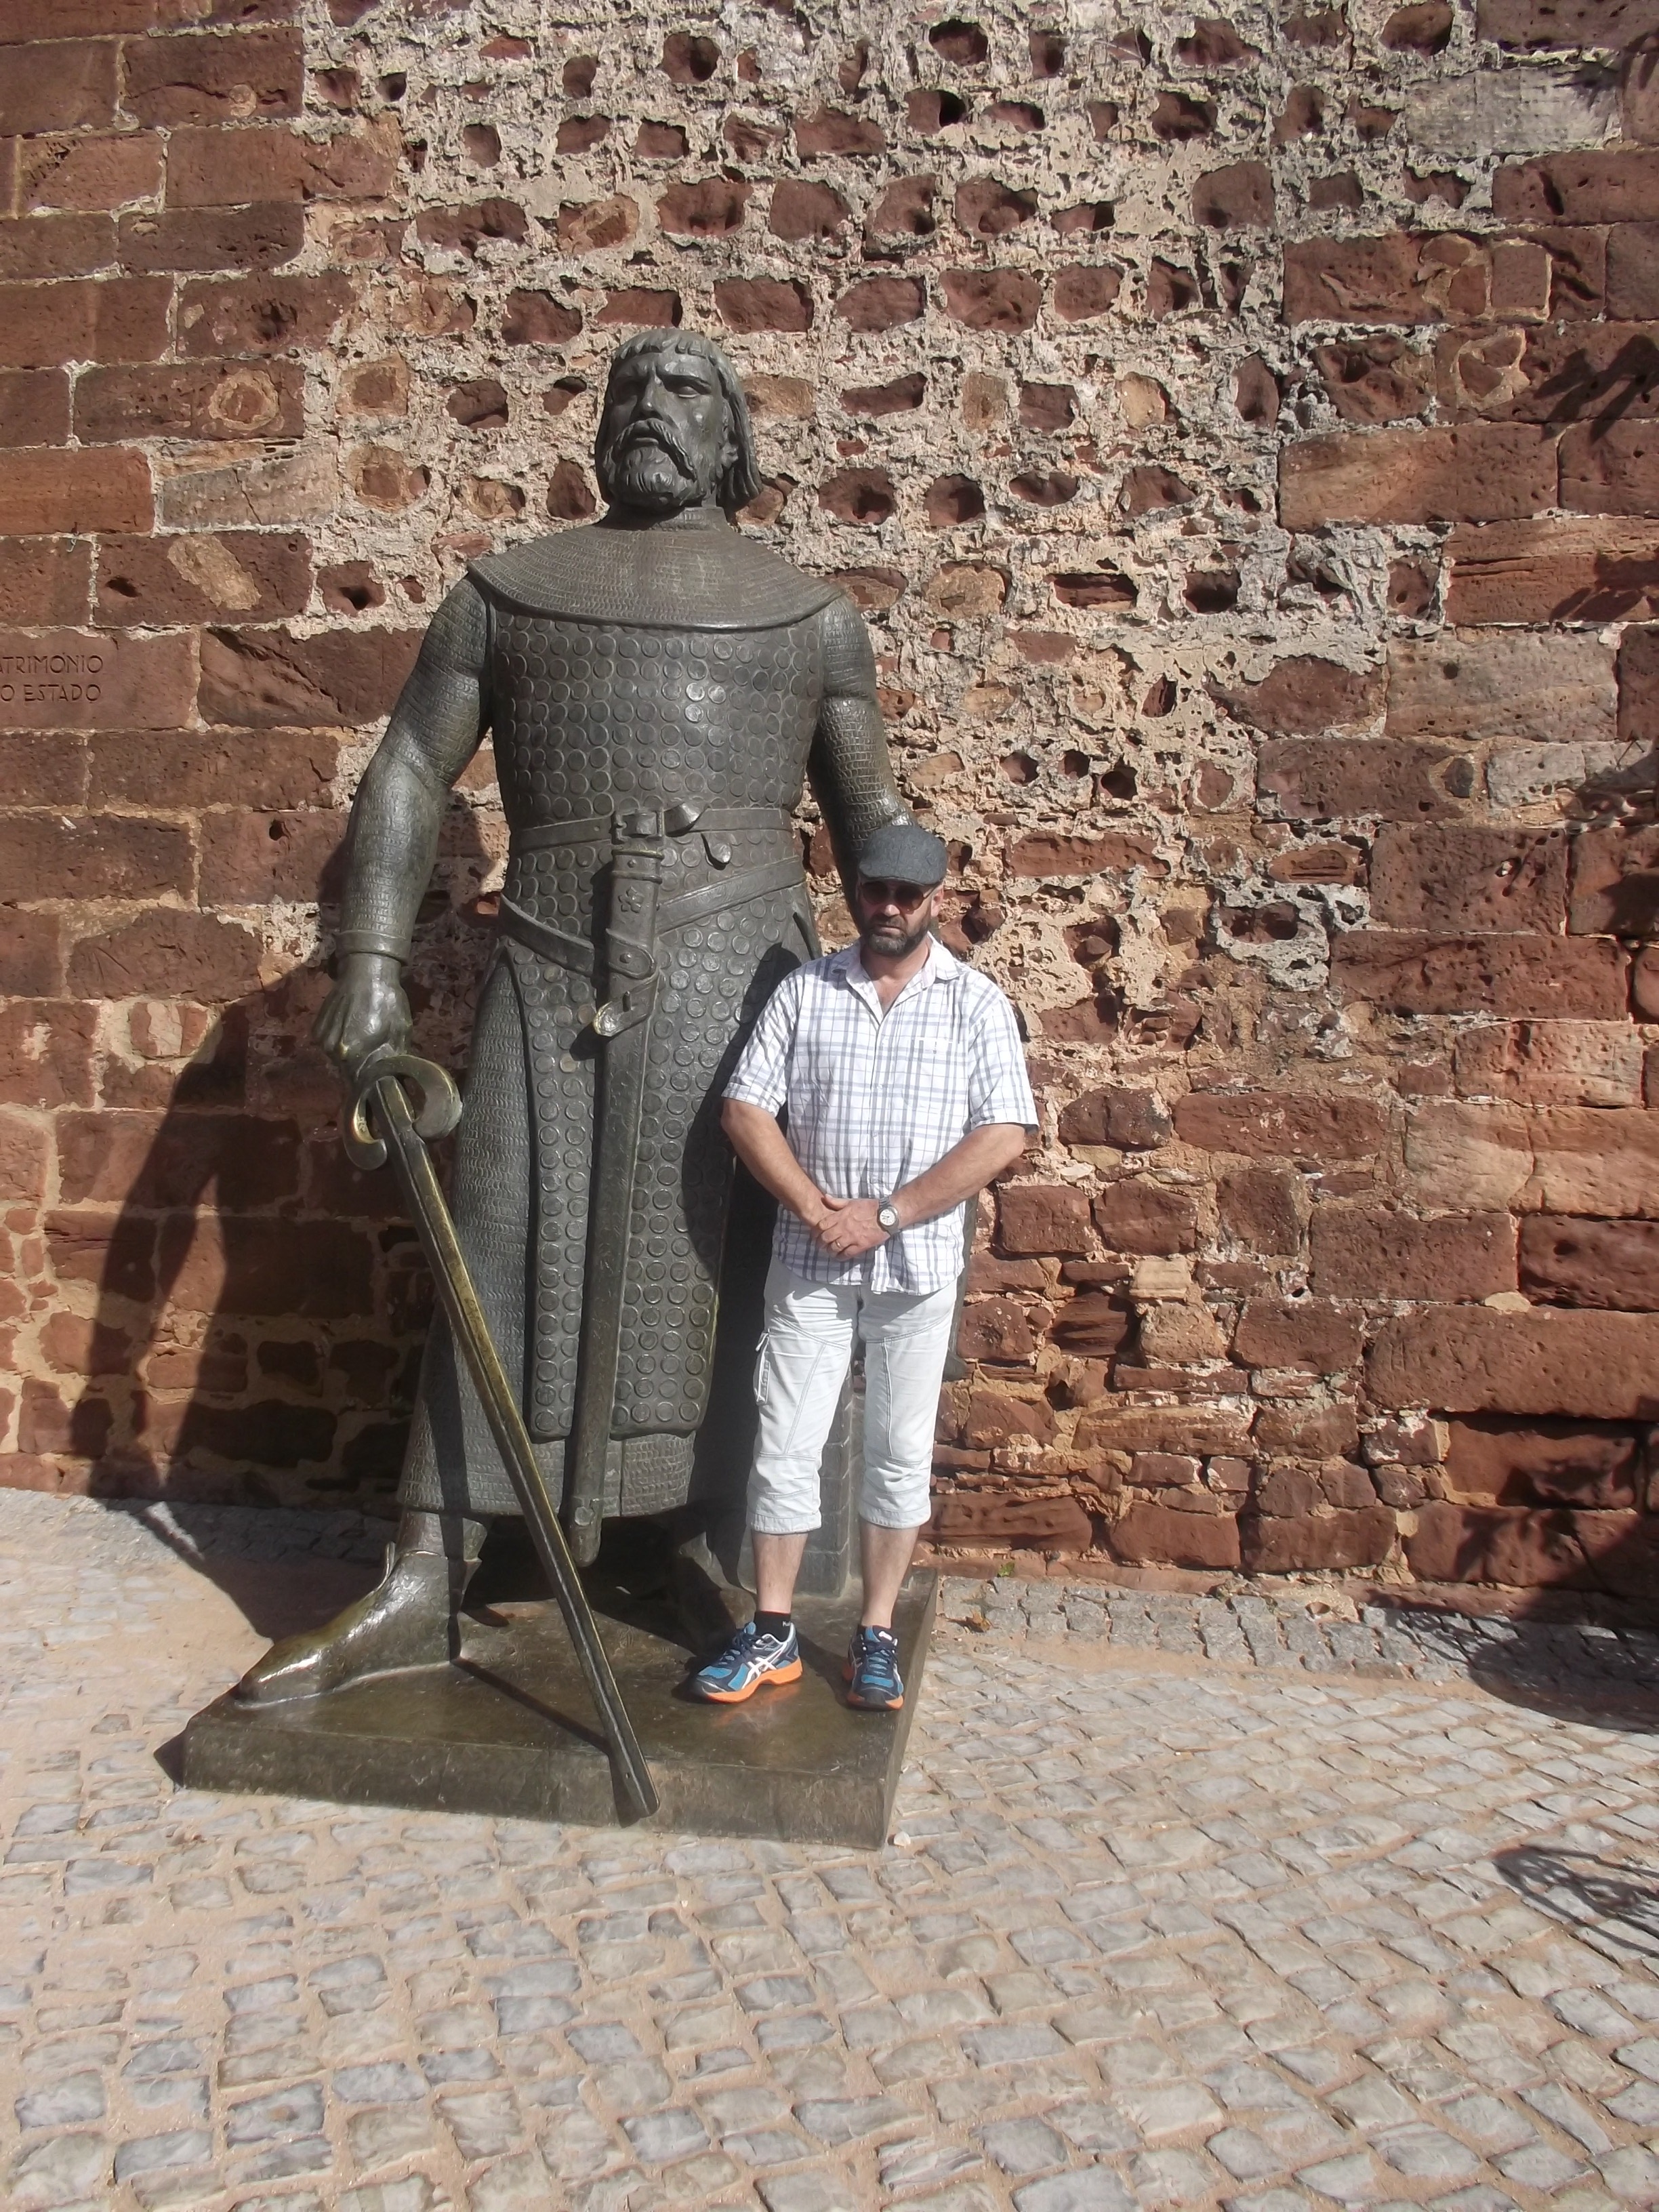
monument, statue, sculpture, art, grand, temple, middle ages, bronze statue, ancient history, human positions